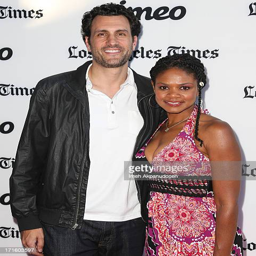
tv producer and actor attend the premiere at laemmle noho